Liam Norwell

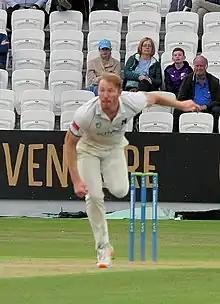
Norwell in 2021

Liam Connor Norwell (born 27 December 1991) is a former English cricketer who last played for Warwickshire. A right-handed batsman and right-hand medium pace bowler he made his first-class debut for Gloucestershire against Derbyshire in April 2011. Norwell signed a new two-year contract for Gloucestershire in 2013.